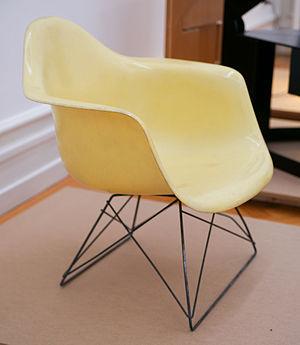
Charles Ormond Eames Jr., dit Charles Eames, est un designer, architecte et cinéaste américain, né le 17 juin 1907 à Saint-Louis et mort dans la même ville le 21 août 1978. Il a principalement travaillé avec sa femme Ray Eames au sein du Eames Office.